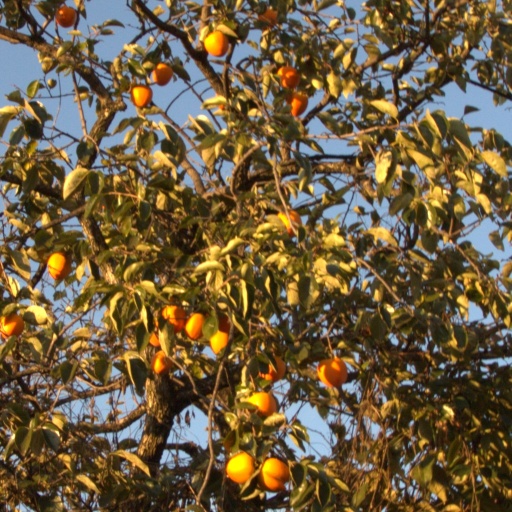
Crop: grape